Harvey Cushing

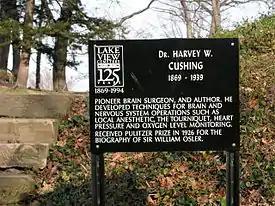
Historical marker at Lake View Cemetery, Cleveland

Cushing married his Cleveland childhood friend Katharine Stone Crowell (1870–1949), granddaughter of Ohio congressman John Crowell, on June 10, 1902. They had five children, including three daughters famed for their beauty and collectively known as the 'Cushing sisters':